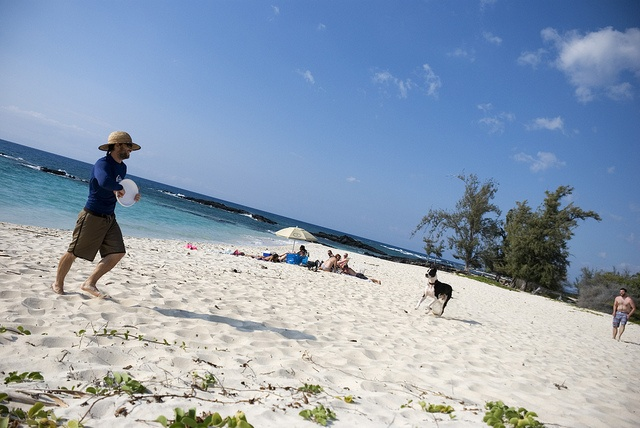
A man holding a white frisbee on a sandy beach.
A man in a straw hat holding a frisbee with a dog.
A man with  a frisbee wearing a had walking on a beach.
Several people and a dog on a beach.
People are playing and sunning in the sand on a beach.